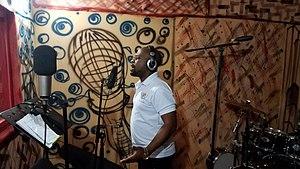
La culture du Ghana, pays d'Afrique de l'Ouest, concerne les pratiques culturelles observables de ses trente millions d'habitants et de sa diaspora.